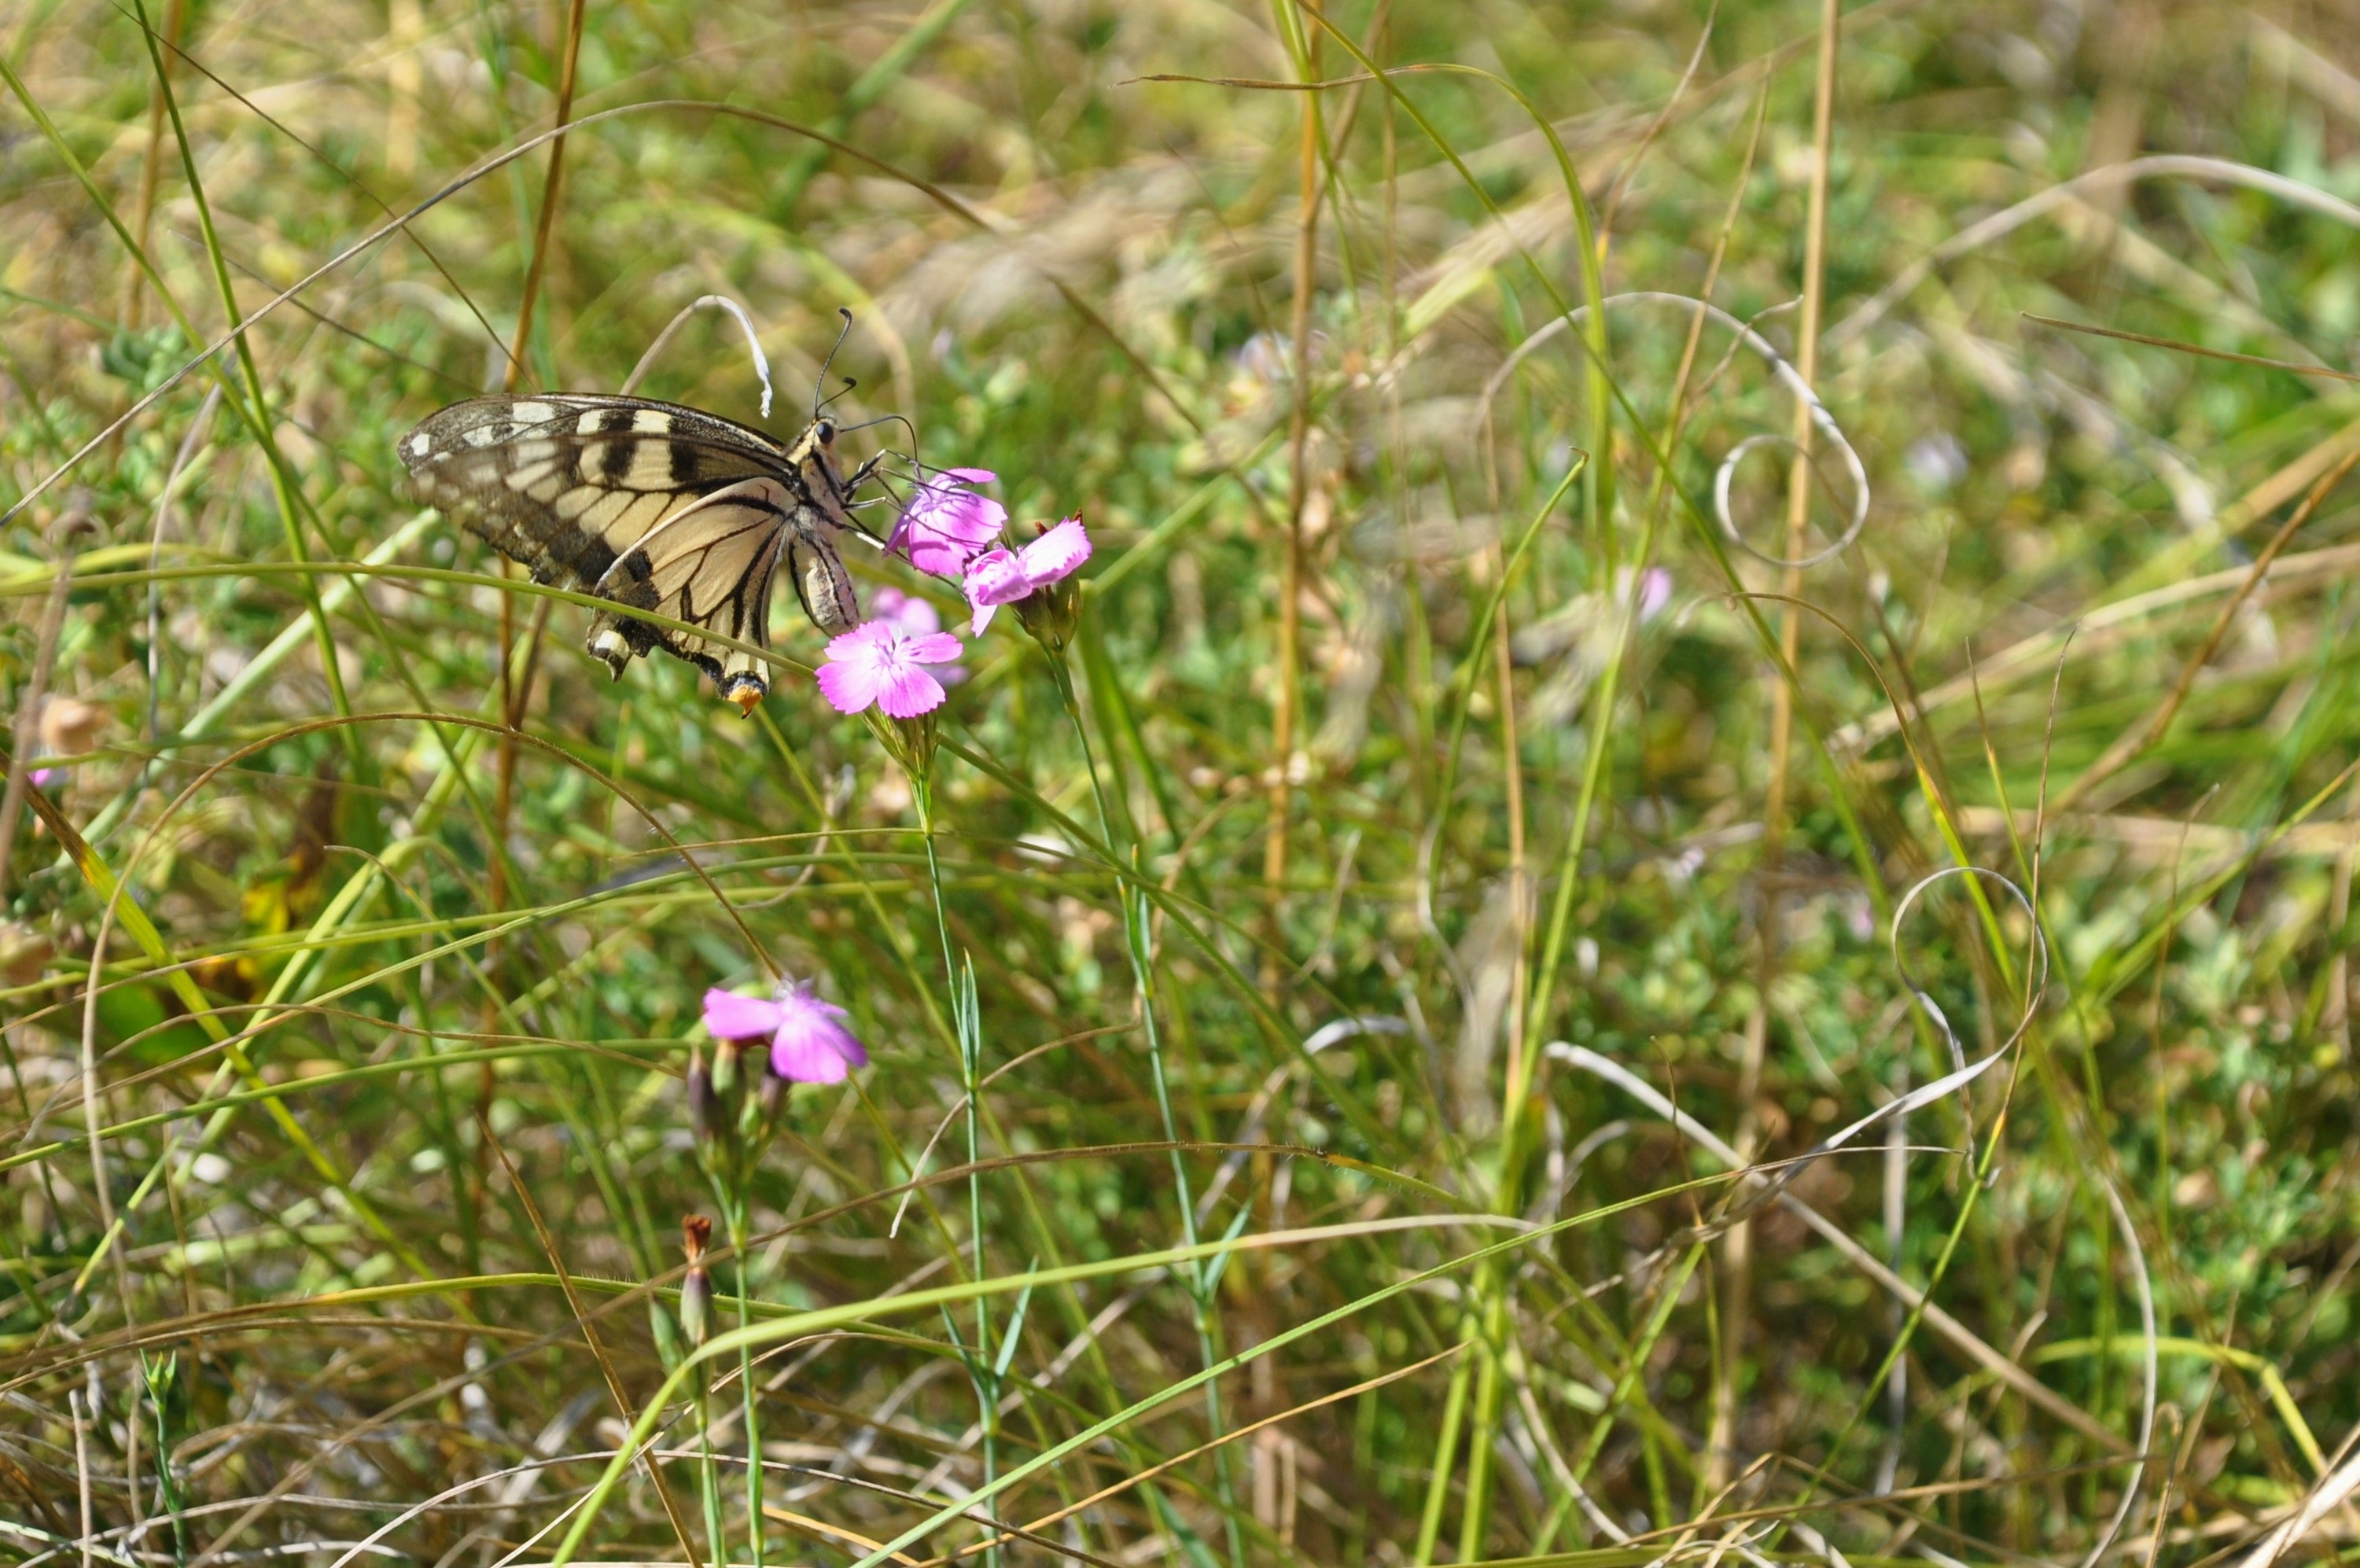
nature, grass, plant, lawn, meadow, prairie, flower, wildlife, insect, botany, butterfly, garden, flora, fauna, invertebrate, wildflower, macro photography, flowering plant, grass family, moths and butterflies, lycaenid